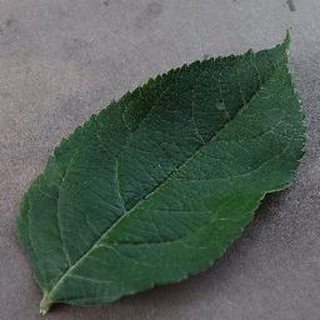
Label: healthy_apple